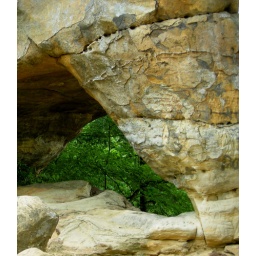
under sky bridge